Jacob Penner

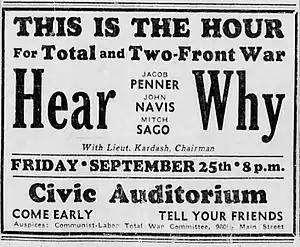
September 1942 ad for a public program of the "Communist-Labor Total War Committee" advocating speedy opening of a second front in Europe, featuring a speech by Jacob Penner.

During World War II, Penner became the first Canadian Communist interned for security reasons, being arrested on June 11, 1940 under Regulation 21 of the Defence of Canada Regulations. This allowed for the Minister of Justice, in this case Ernest Lapointe, to order the arrest and detention of individuals deemed dangerous to public safety as prisoners of war. Penner was just beginning his third term of office as an elected member of the Winnipeg City Council at the time of his arrest.